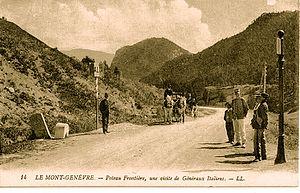
Poteau frontière au col de Montgenèvre
Montgenèvre est une commune française située entre la vallée de la Clarée et le val de Suse, dans le département des Hautes-Alpes en région Provence-Alpes-Côte d'Azur. La station, ayant fêté ses 110 ans au cours de l'hiver 2017, est la doyenne des stations de ski françaises.